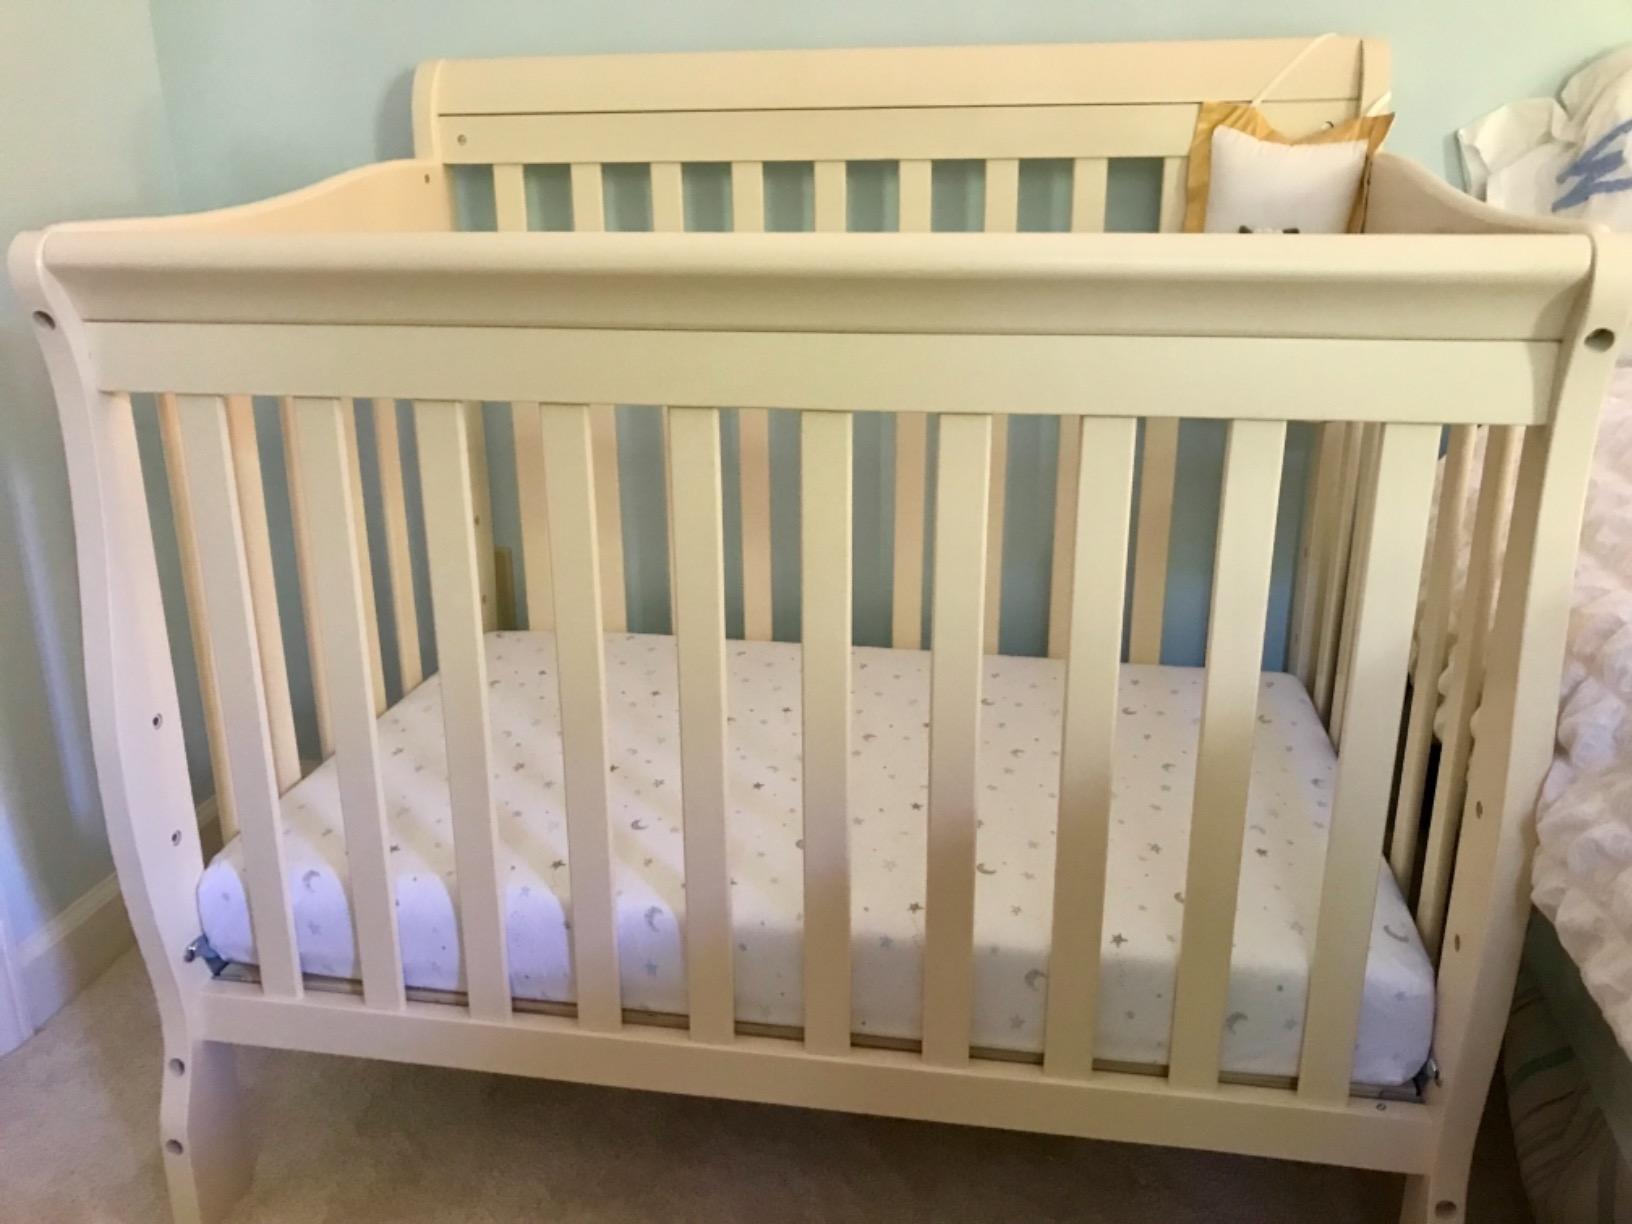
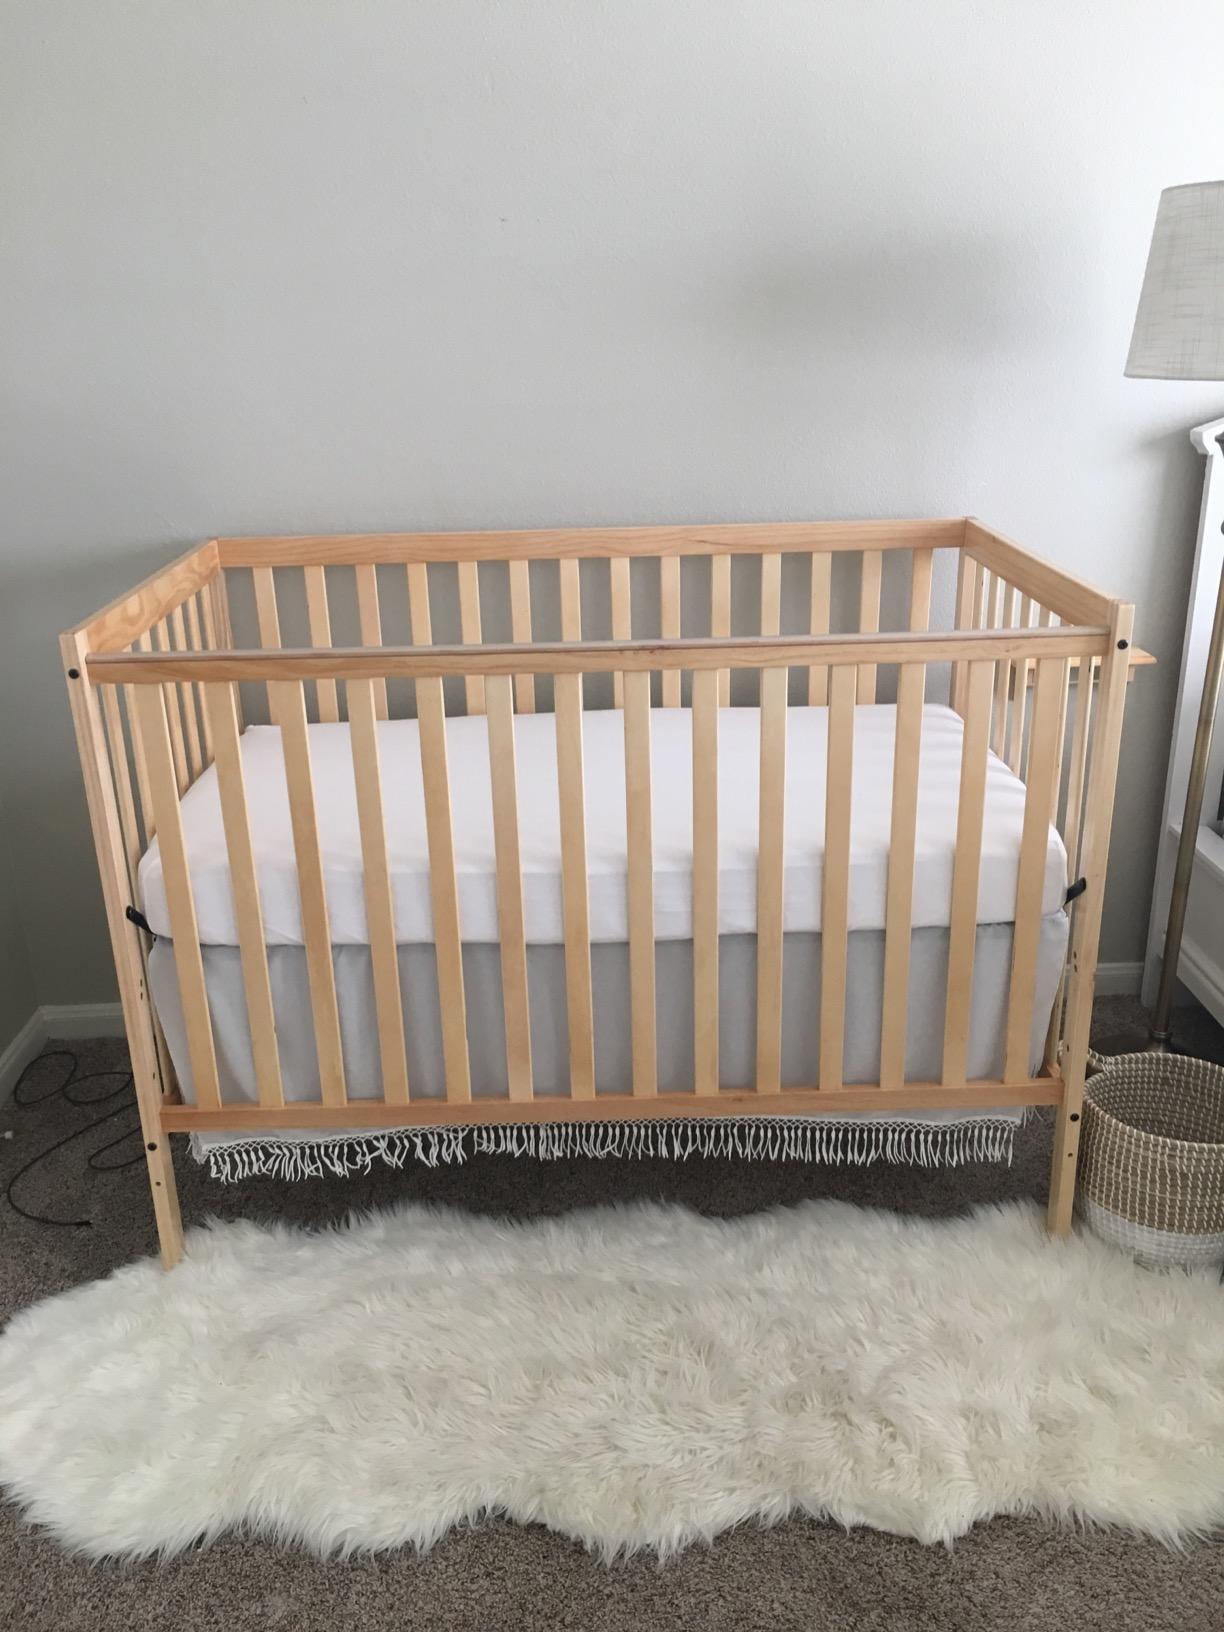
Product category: products_crib
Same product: no